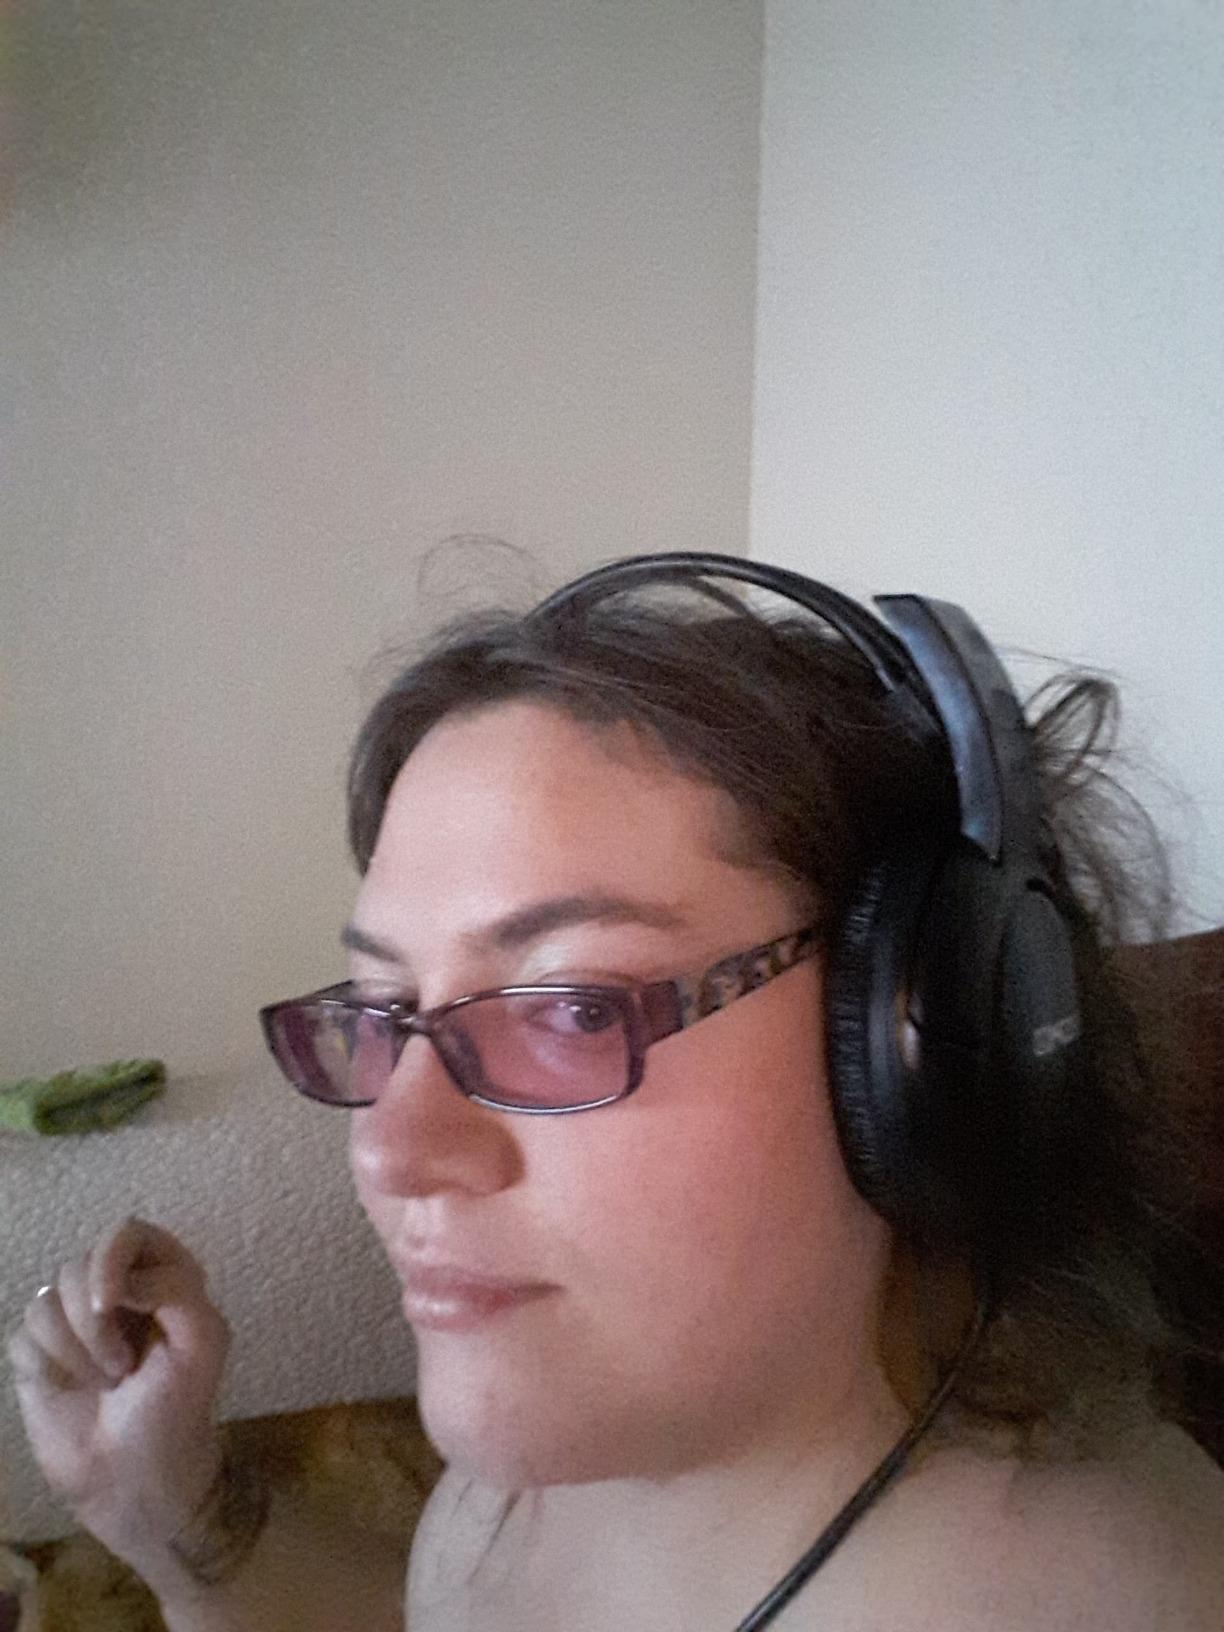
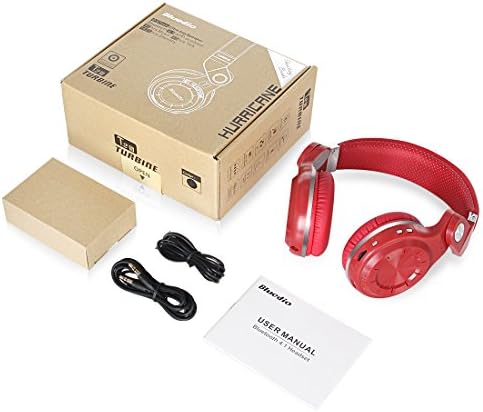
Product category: headphones
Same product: no